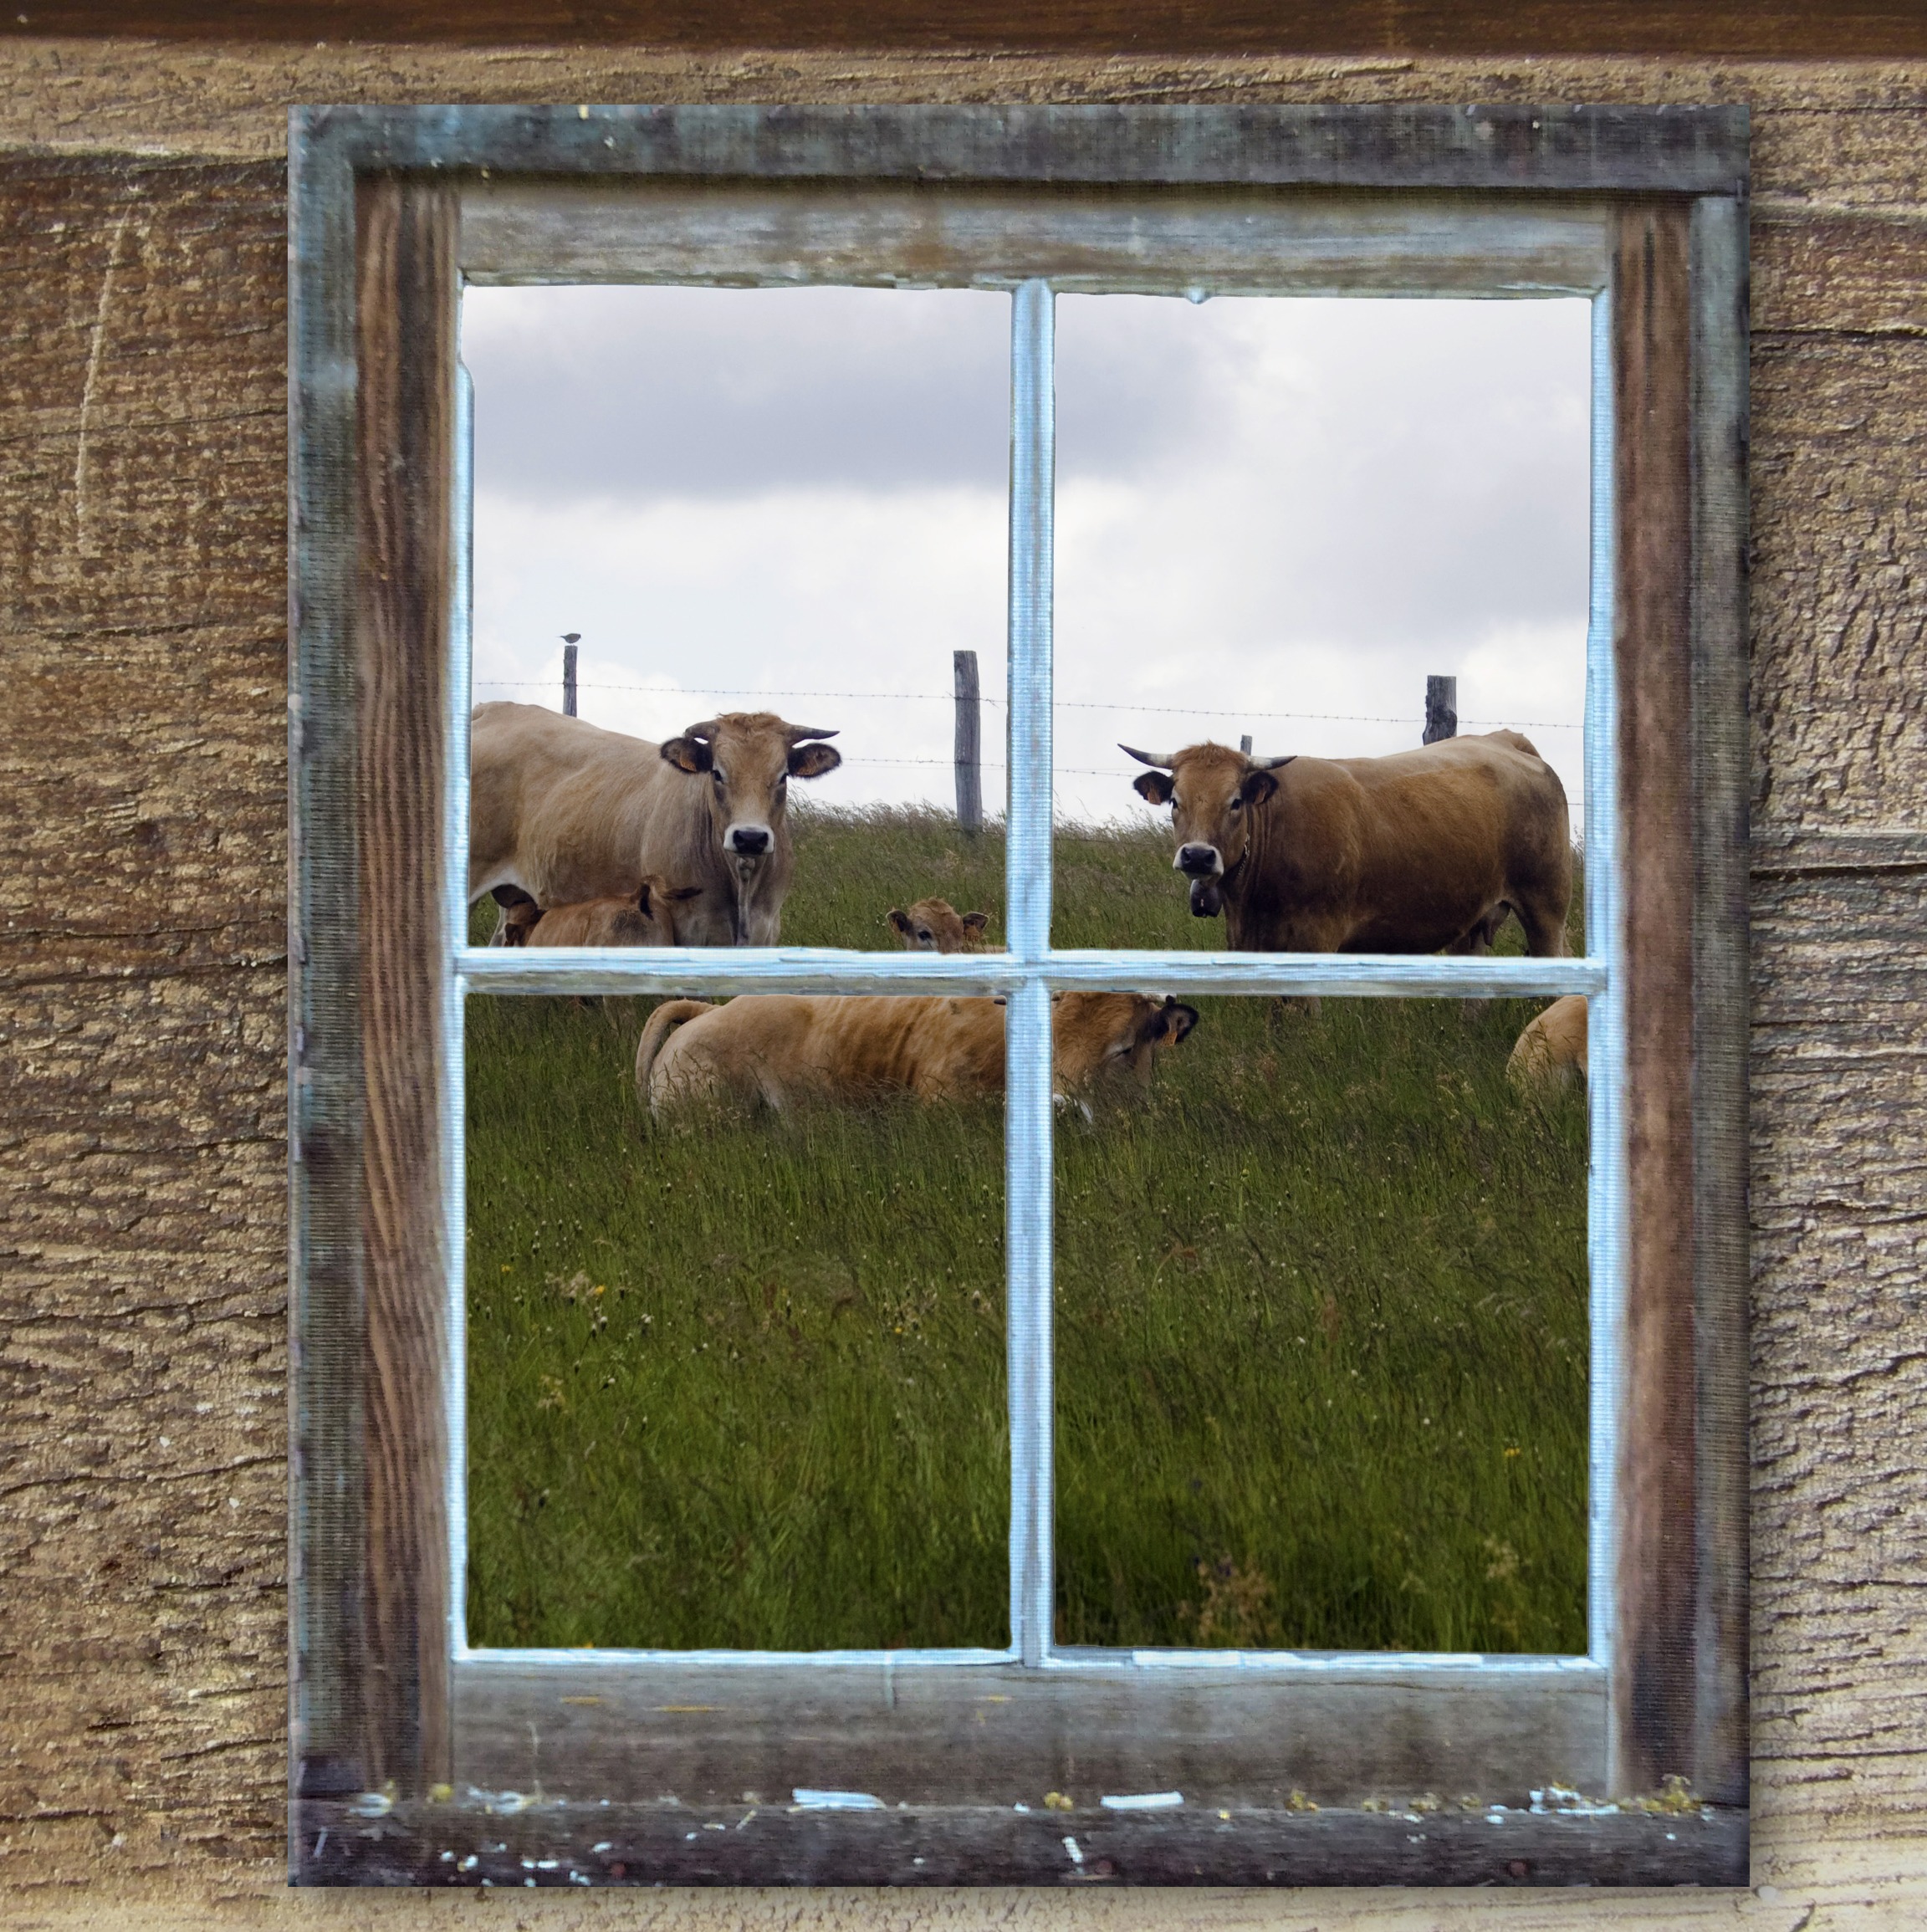
wood, farm, meadow, window, old, wall, summer, hut, pasture, cows, picture frame, alm